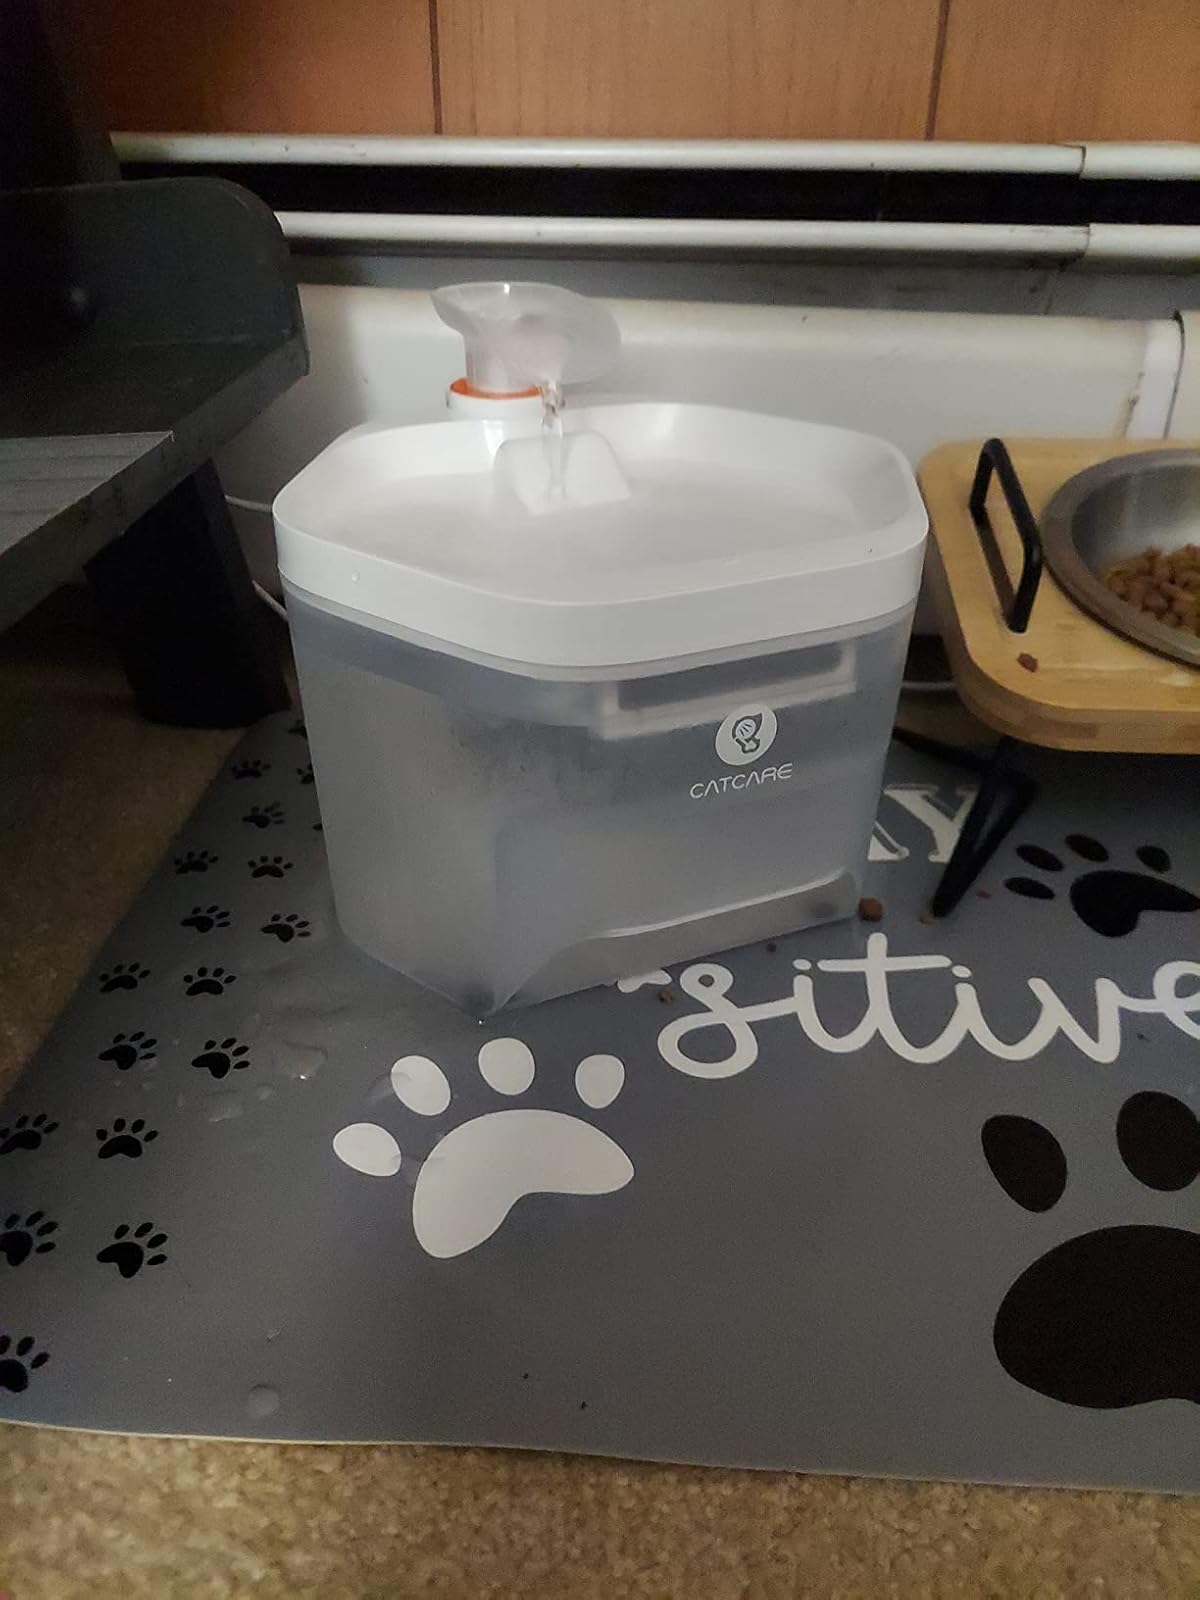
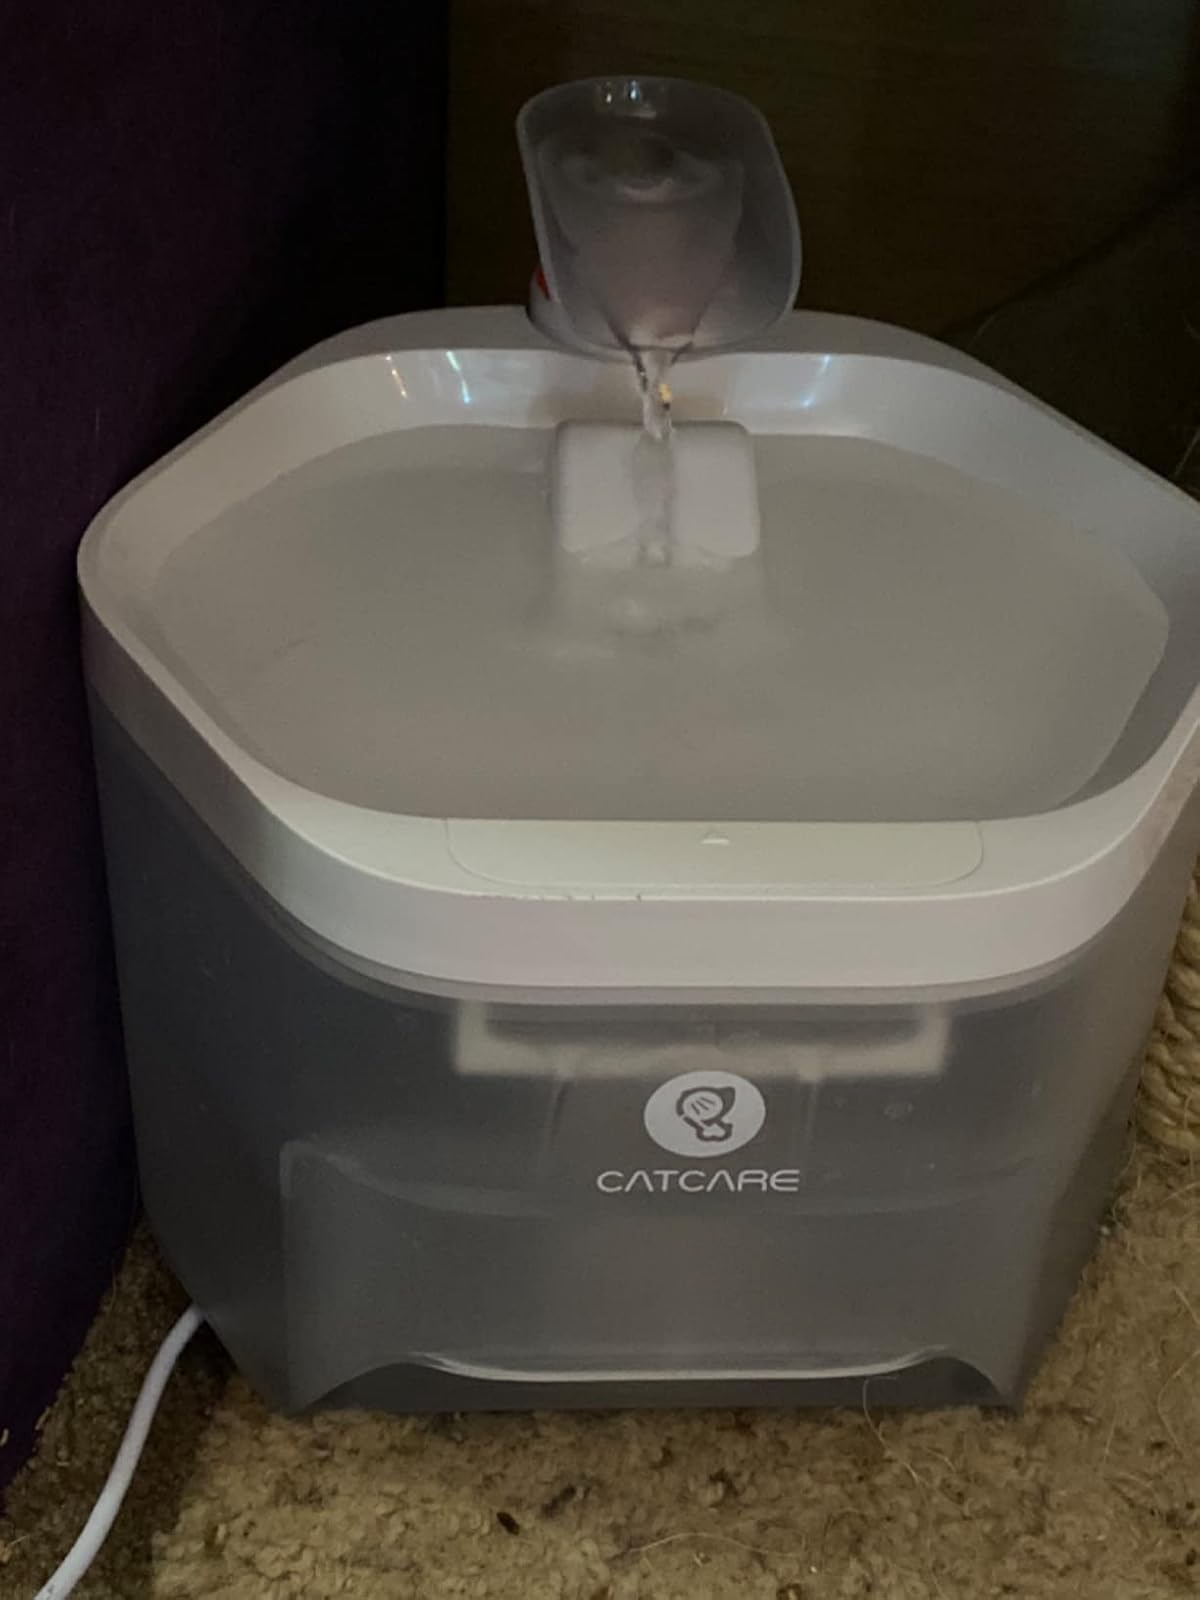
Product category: items_bowl
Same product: yes